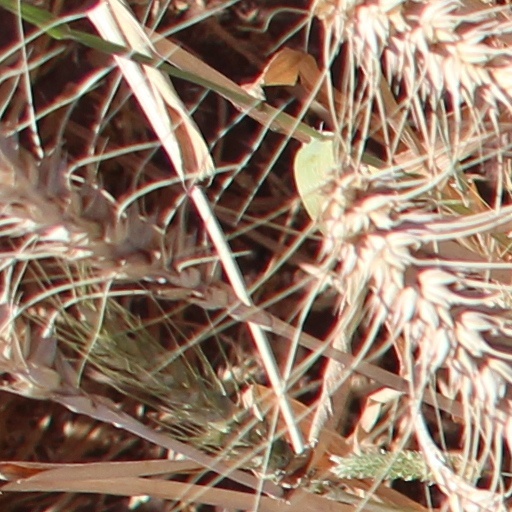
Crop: wheat